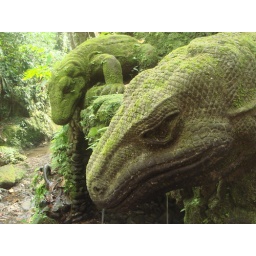
lizard statues at bathing temple in monkey forest